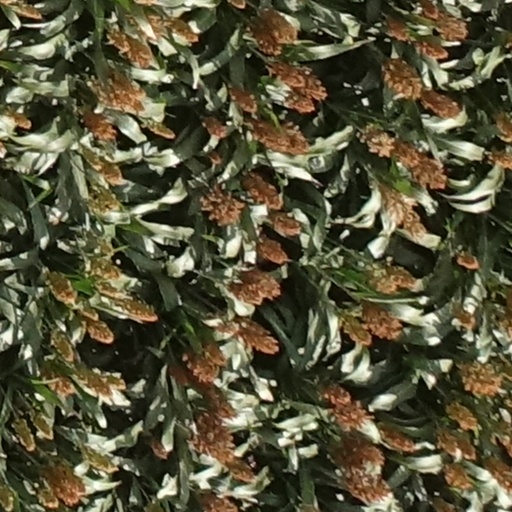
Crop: sorghum